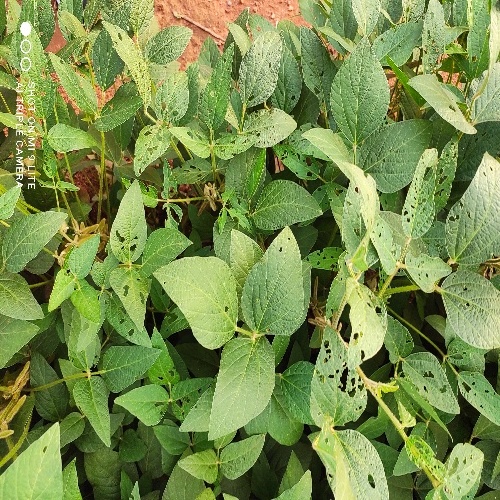
Label: Caterpillar